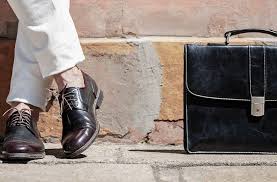
Label: Brogue